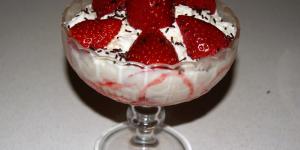
fresas con nata casera